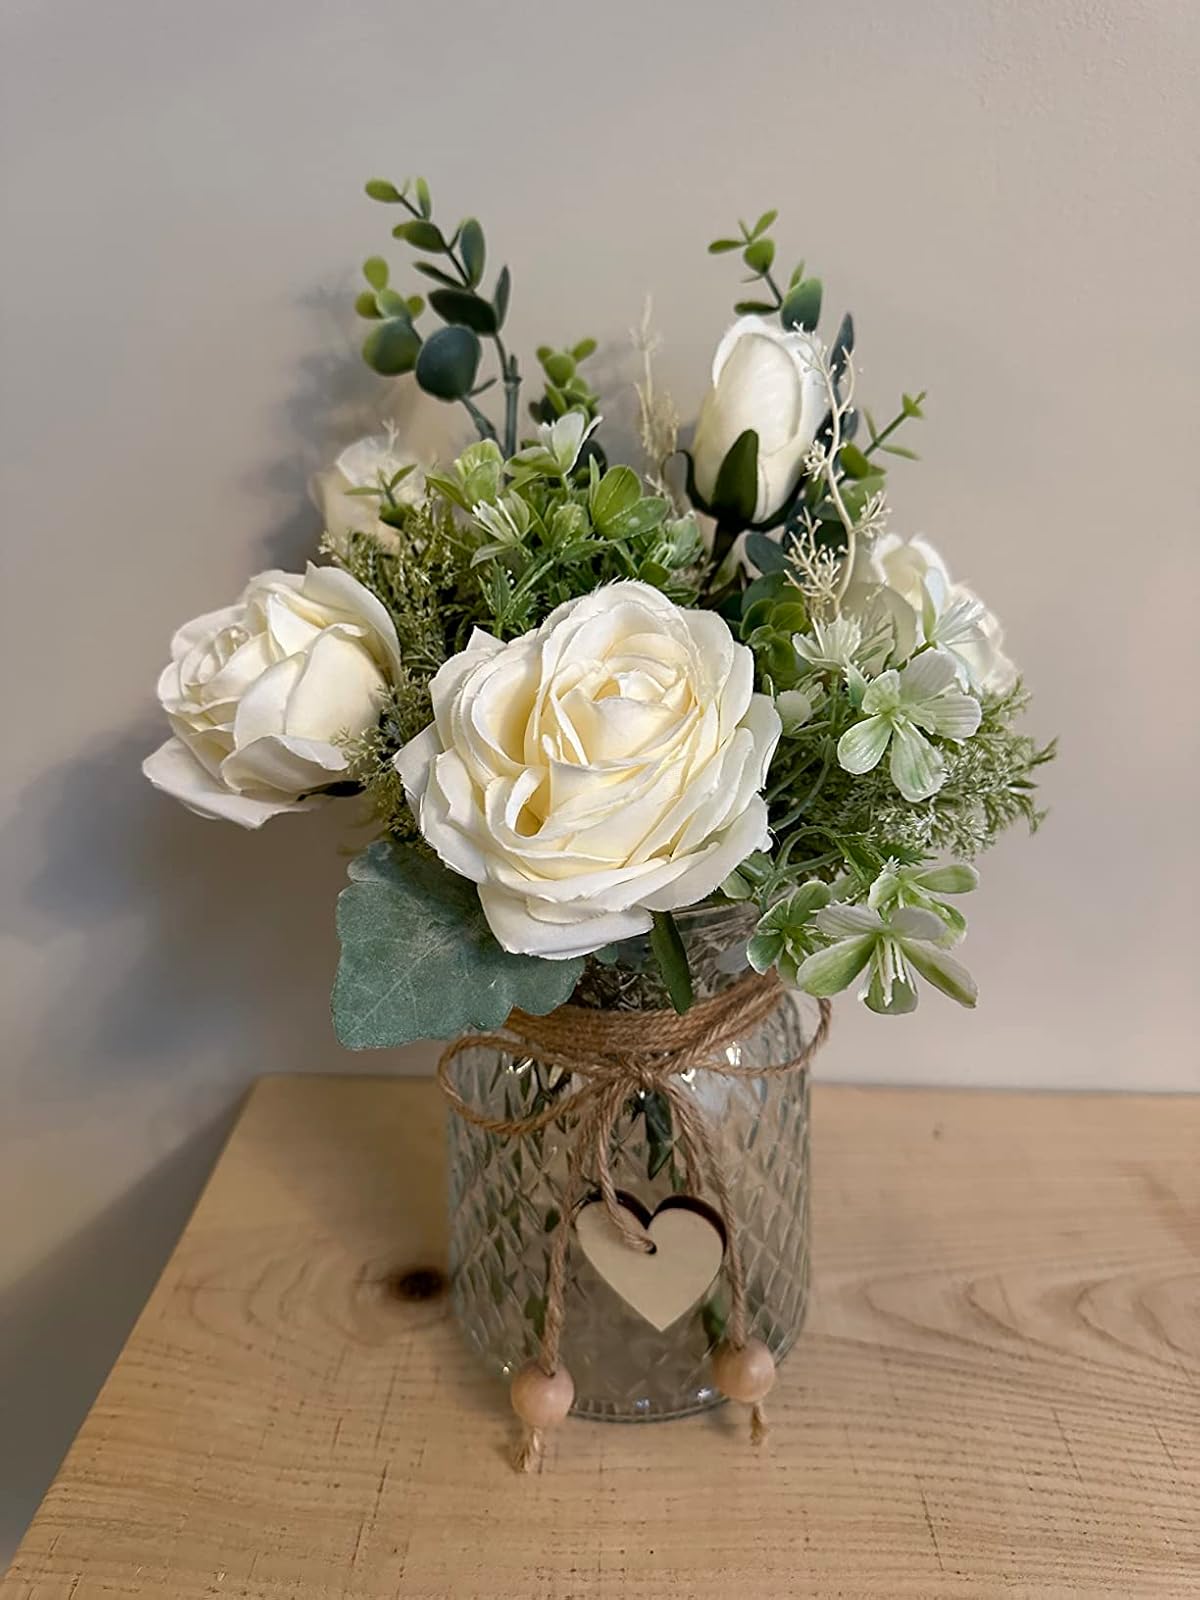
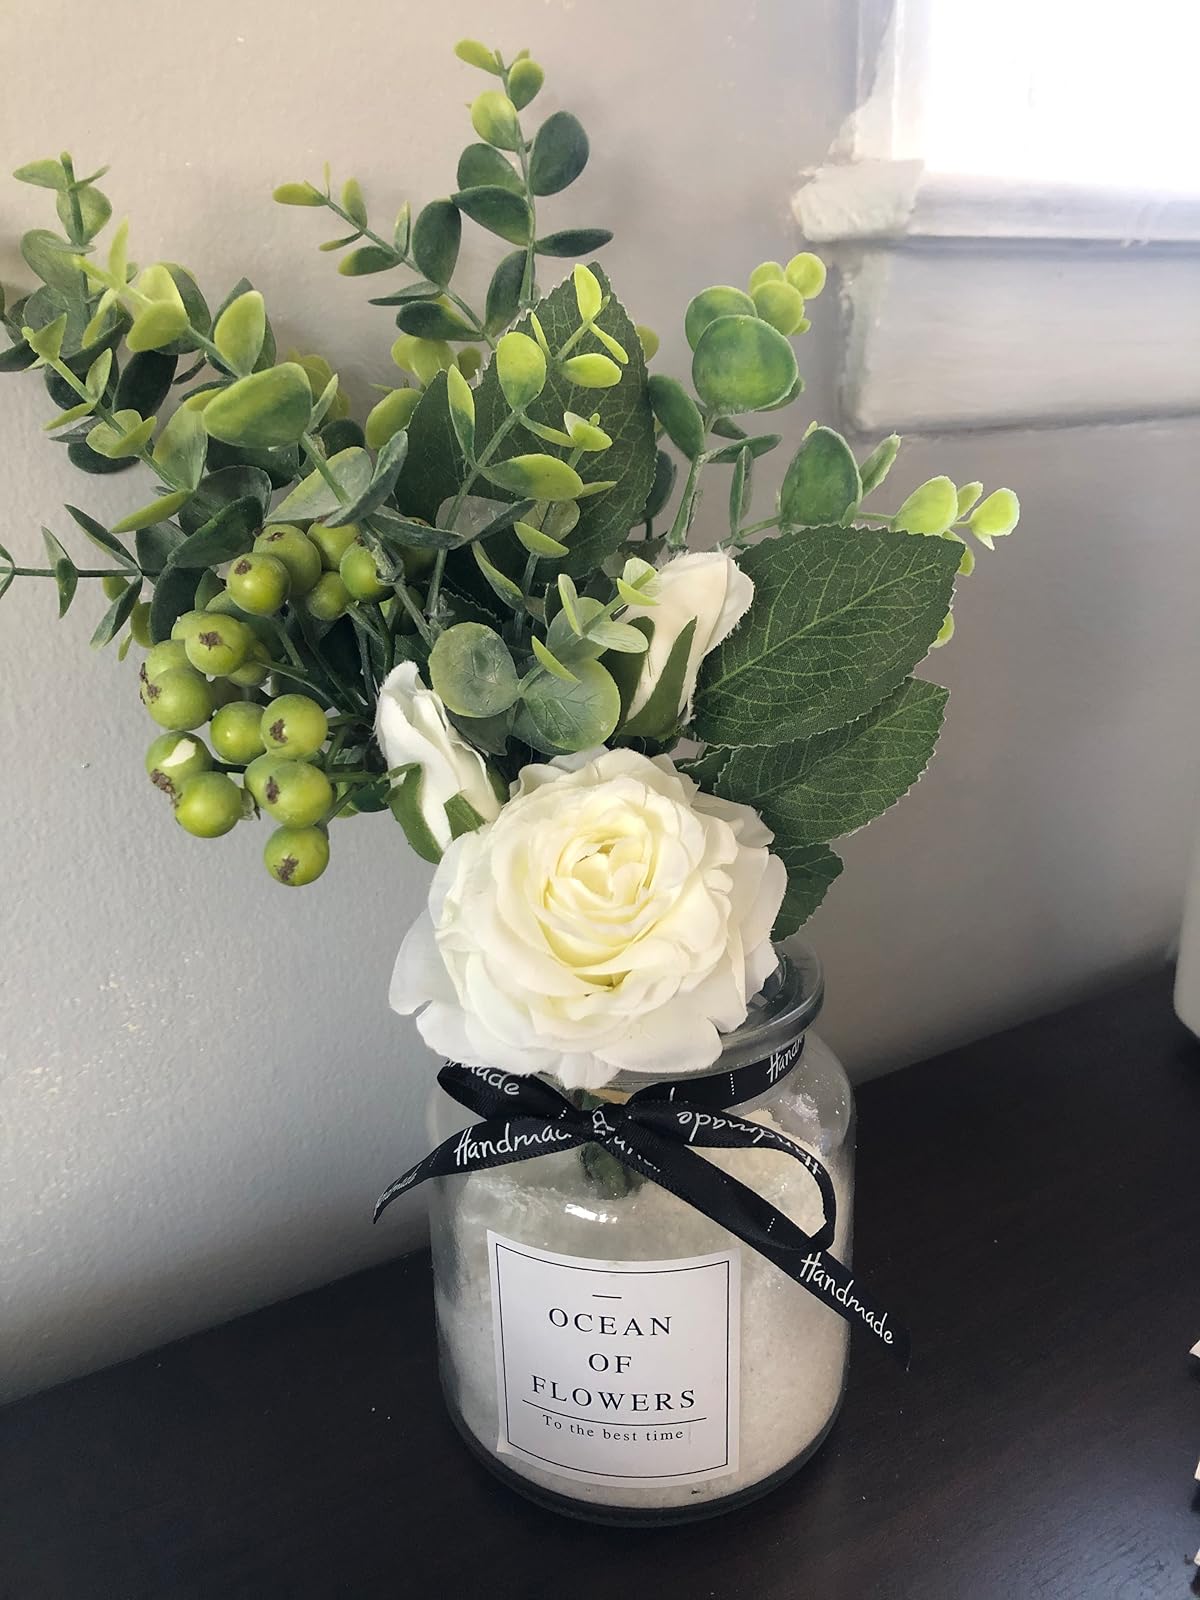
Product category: vase
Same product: no